James I of Scotland

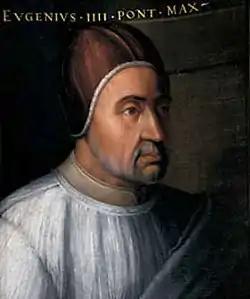

James asserted his authority over the Church as well as the nobility and regretted that King David I's benevolence towards the Church proved costly to his successors and that he was "a sair sanct to the croun". James also considered that the monastic institutions particularly needed improvement and that they should return to being strictly ordered communities. Part of James's solution was to create an assembly of overseeing abbots and followed this up by establishing a Carthusian priory at Perth to provide other religious houses with an example of internal conduct. He also sought to influence church attitudes to his policies by having his own clerics appointed to the bishoprics of Dunblane, Dunkeld, Glasgow and Moray.